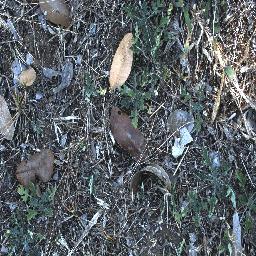
Label: parthenium